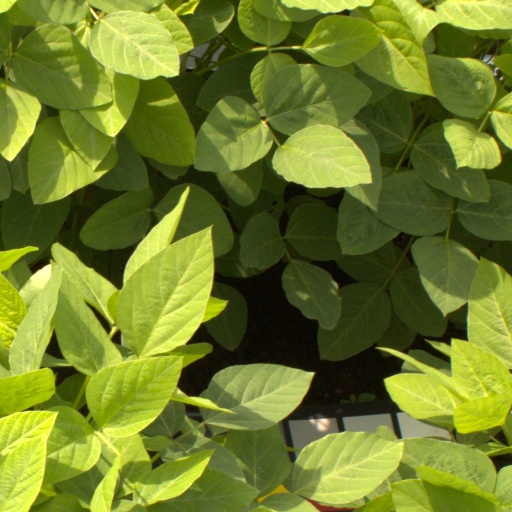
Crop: soybean